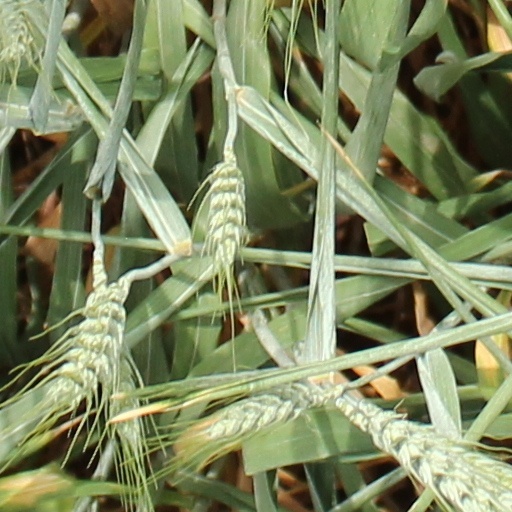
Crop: wheat